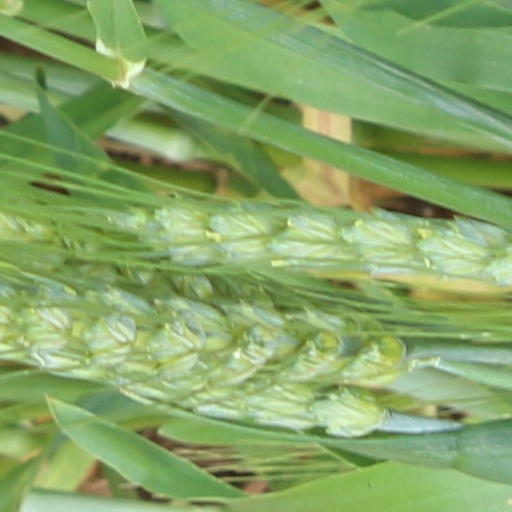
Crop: wheat